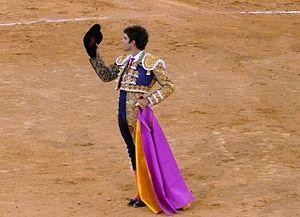
Dans le monde de la tauromachie, le brindis est un geste de dédicace par lequel le matador offre la mort du taureau au public, à une personne, à un groupe, à une entité ou à un mort.
La corrida est présente dans les médias de nombreux pays, tels que l'Espagne, la France, ou certains pays d'Amérique latine.